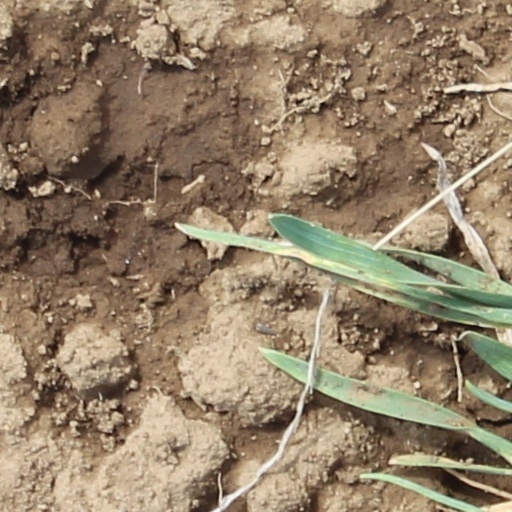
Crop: wheat